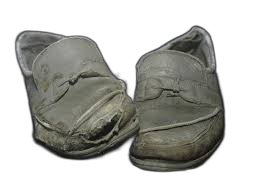
Waste category: shoes